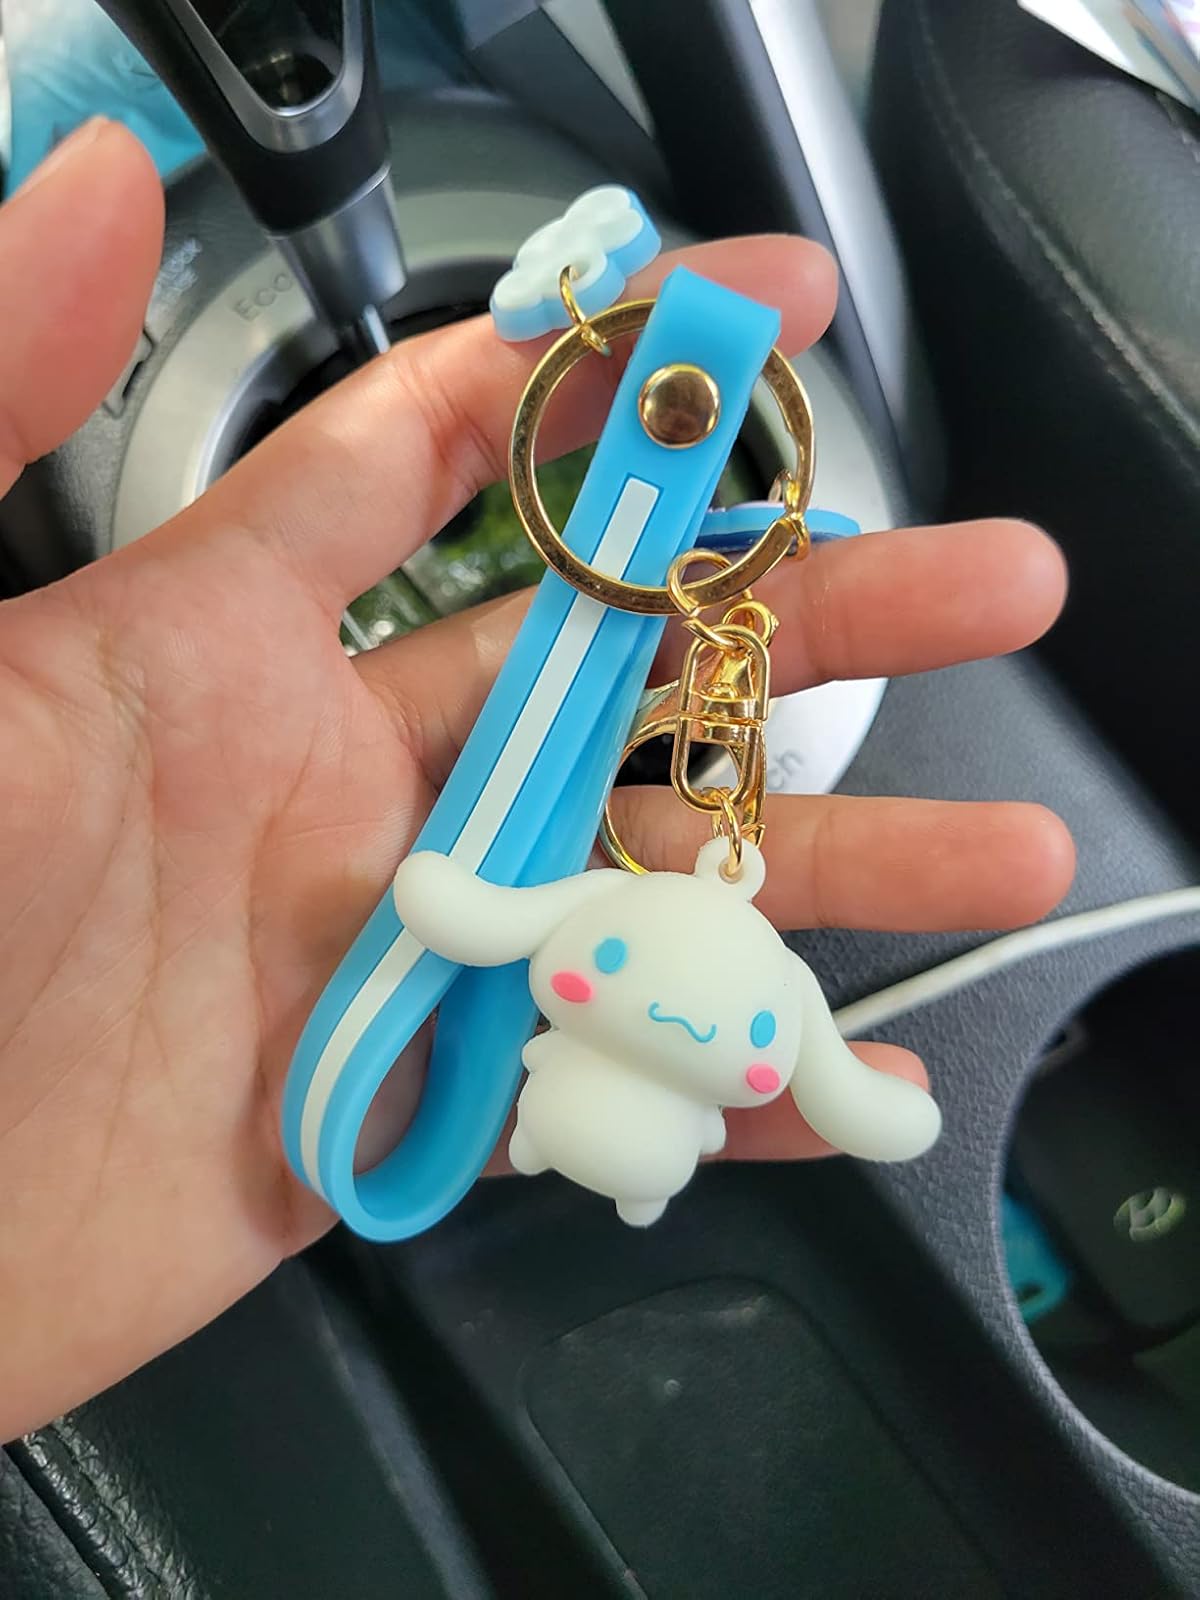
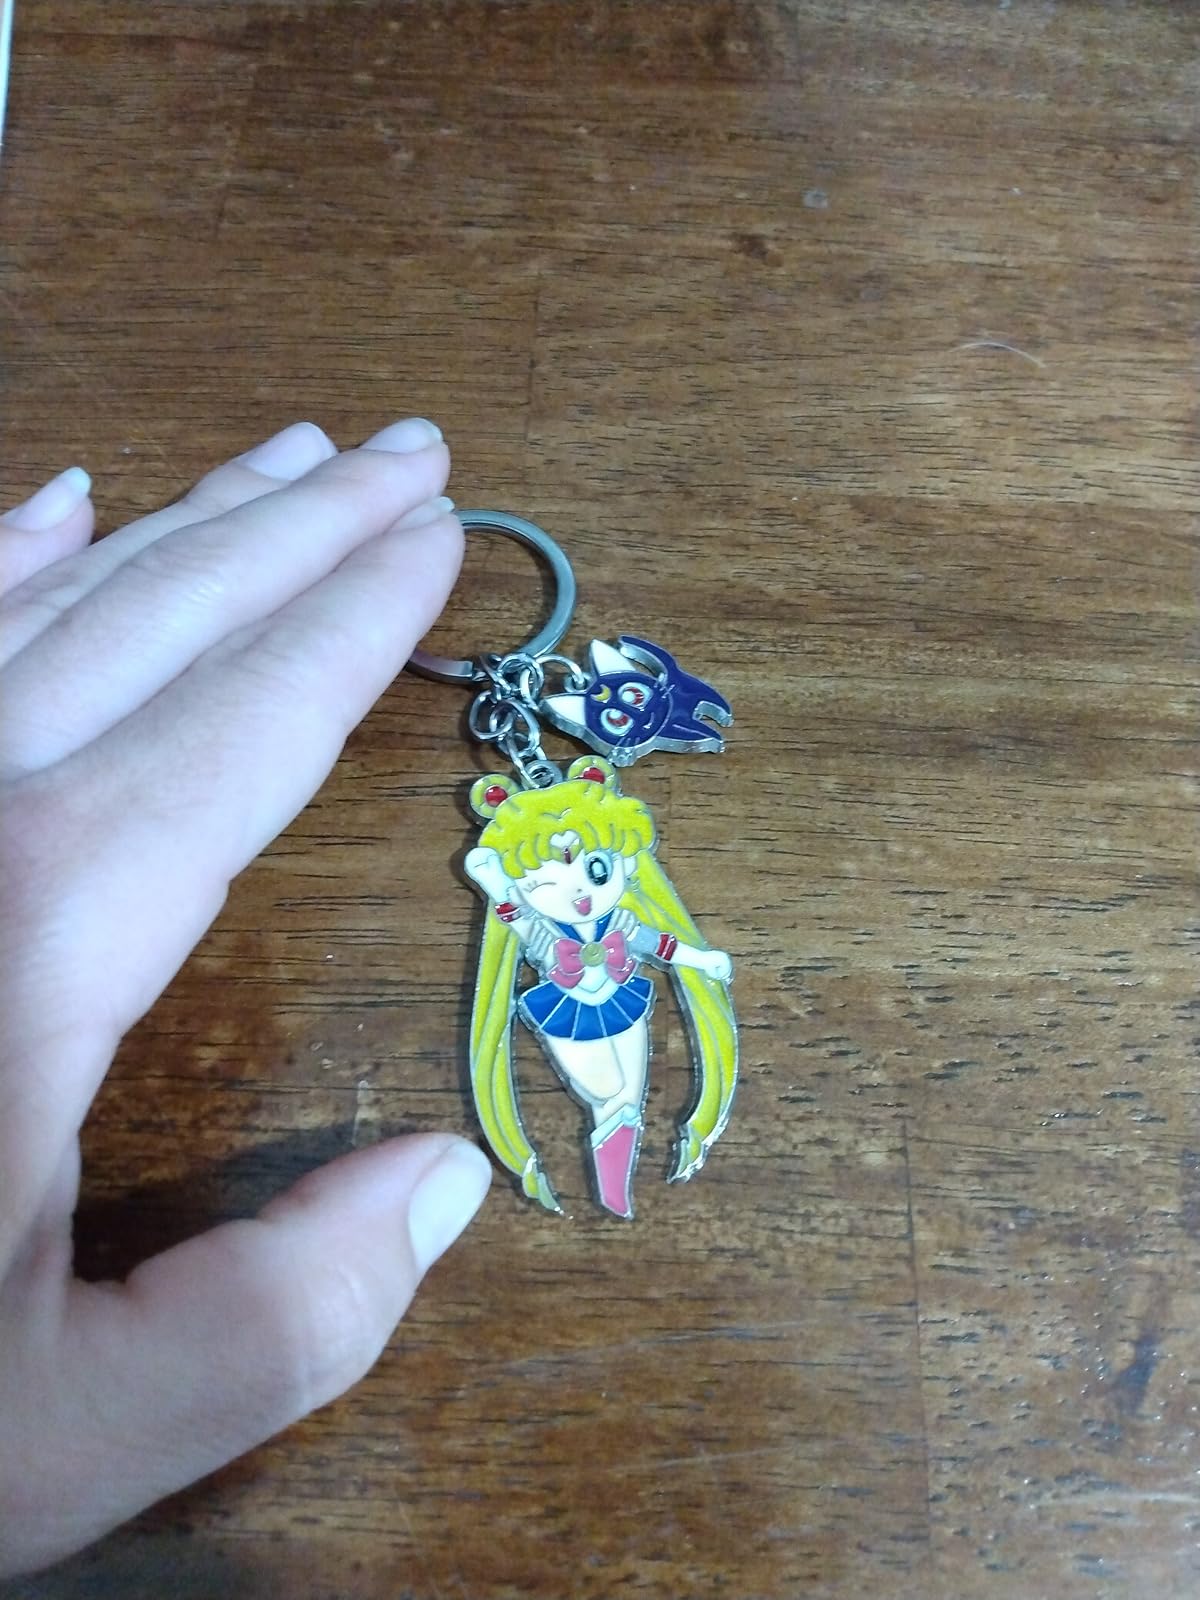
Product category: accessories_keychain
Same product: no